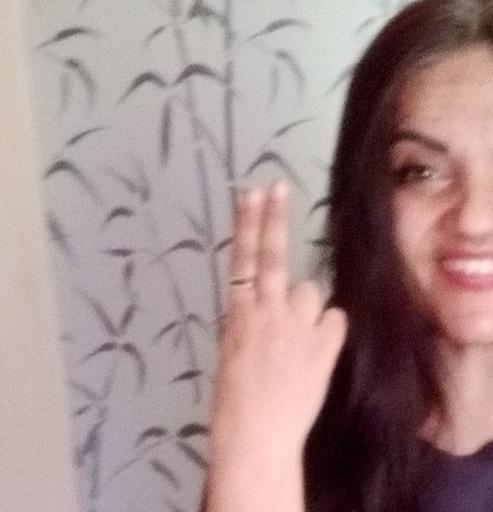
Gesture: two_up_inverted